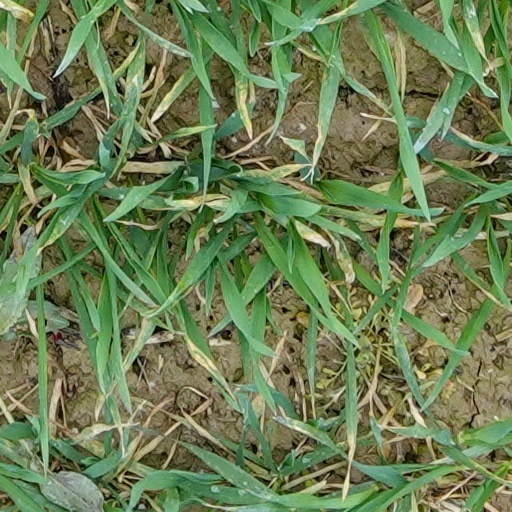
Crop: wheat